Phuntsho Choden

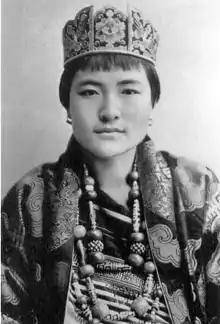
Phuntsho Choden in 1926

Ashi Phuntsho Choden (1911 – 24 August 2003) was the queen consort of Bhutan, as the wife of King Jigme Wangchuck.